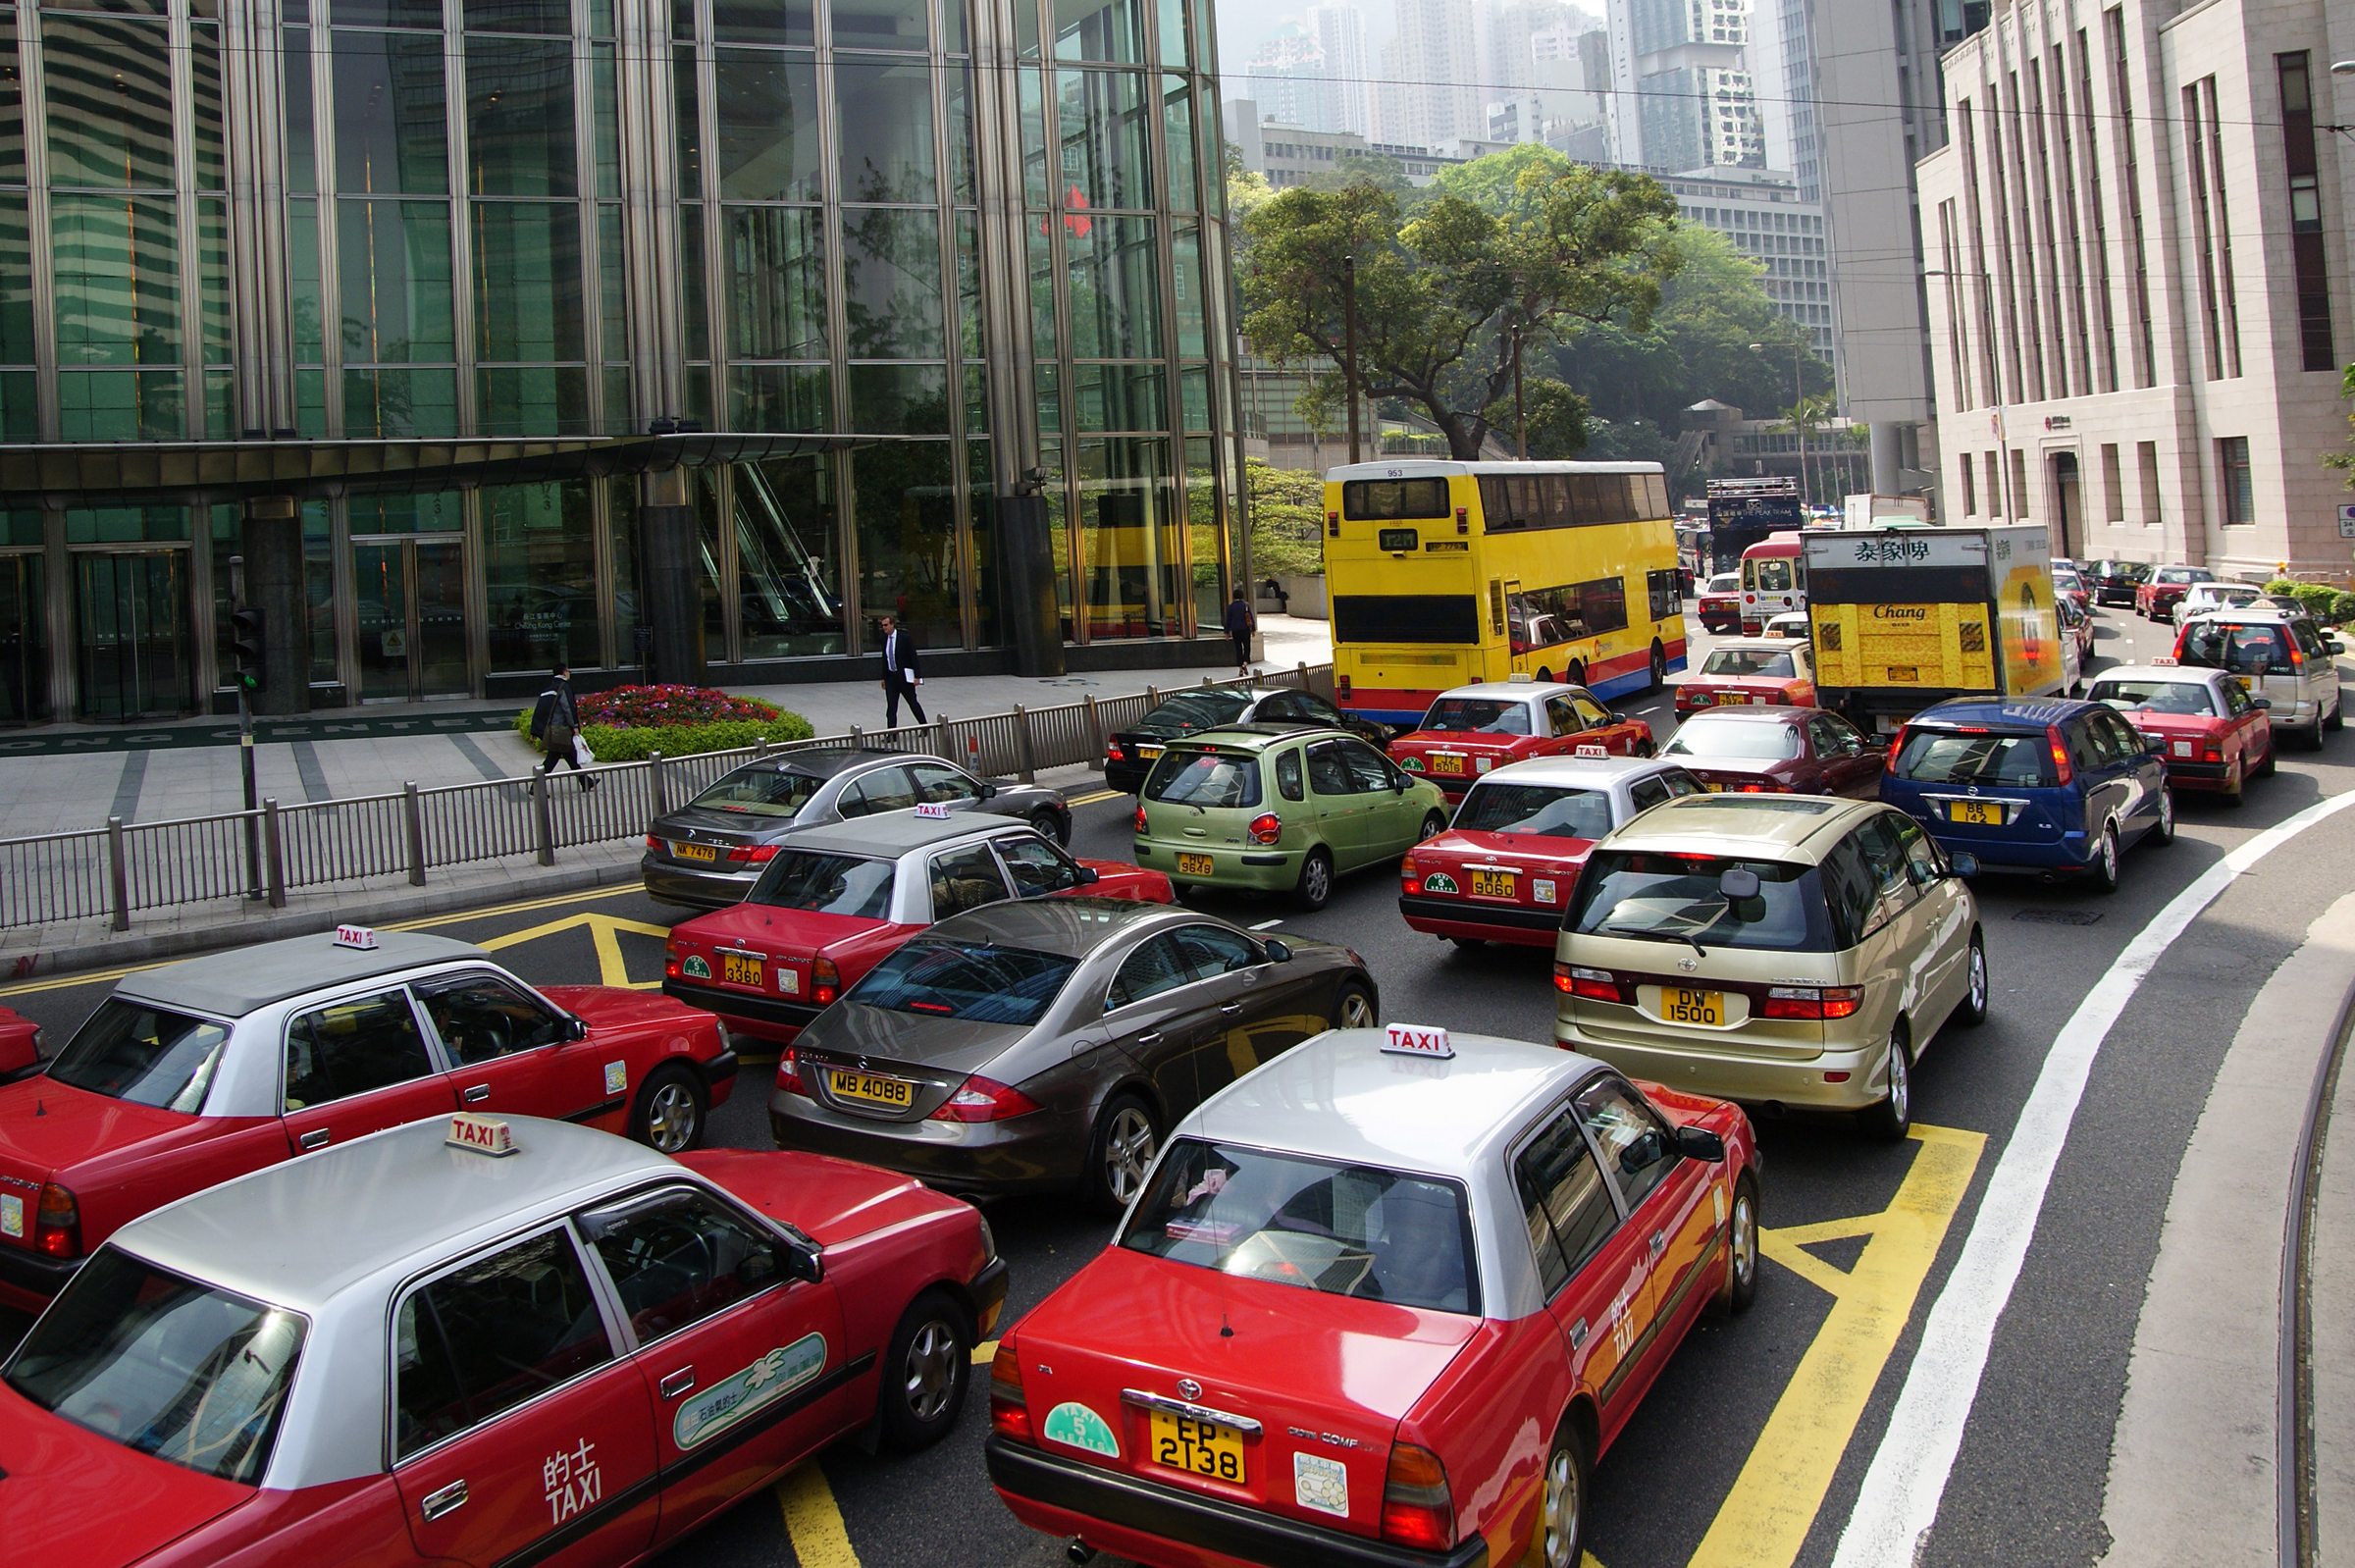
traffic, car, taxi, vehicle, sports car, supercar, race track, hong, kong, hongkongsightseeing, land vehicle, automobile make, luxury vehicle